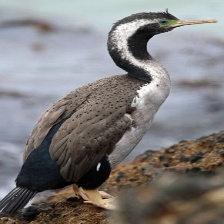
Species: AUCKLAND SHAQ
Scientific name: LEUCOCARBO COLENSOI